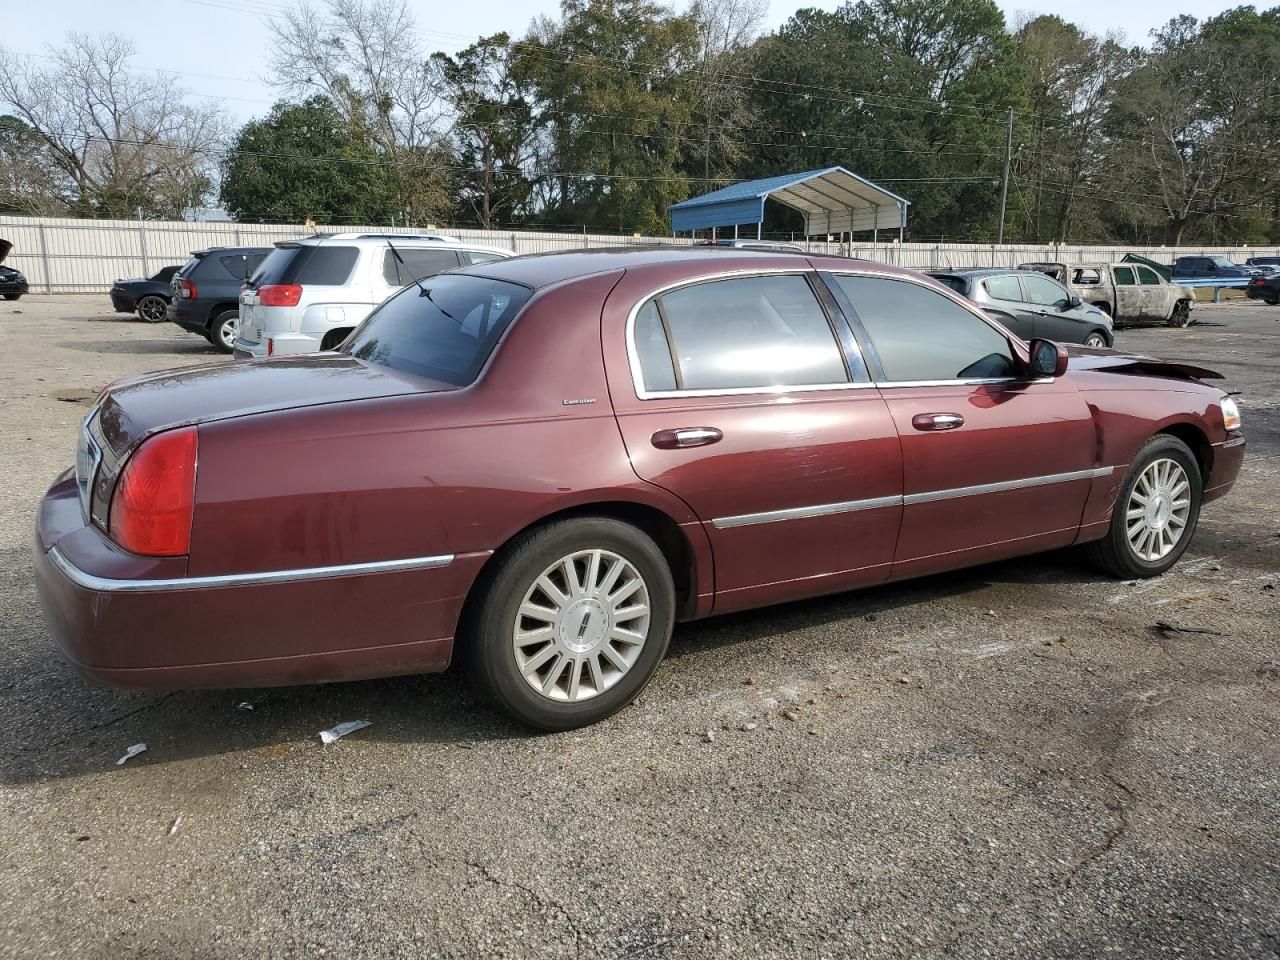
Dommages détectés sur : capot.
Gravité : mineur